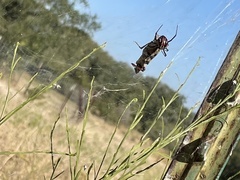
Species: Lactrodectus_hesperus